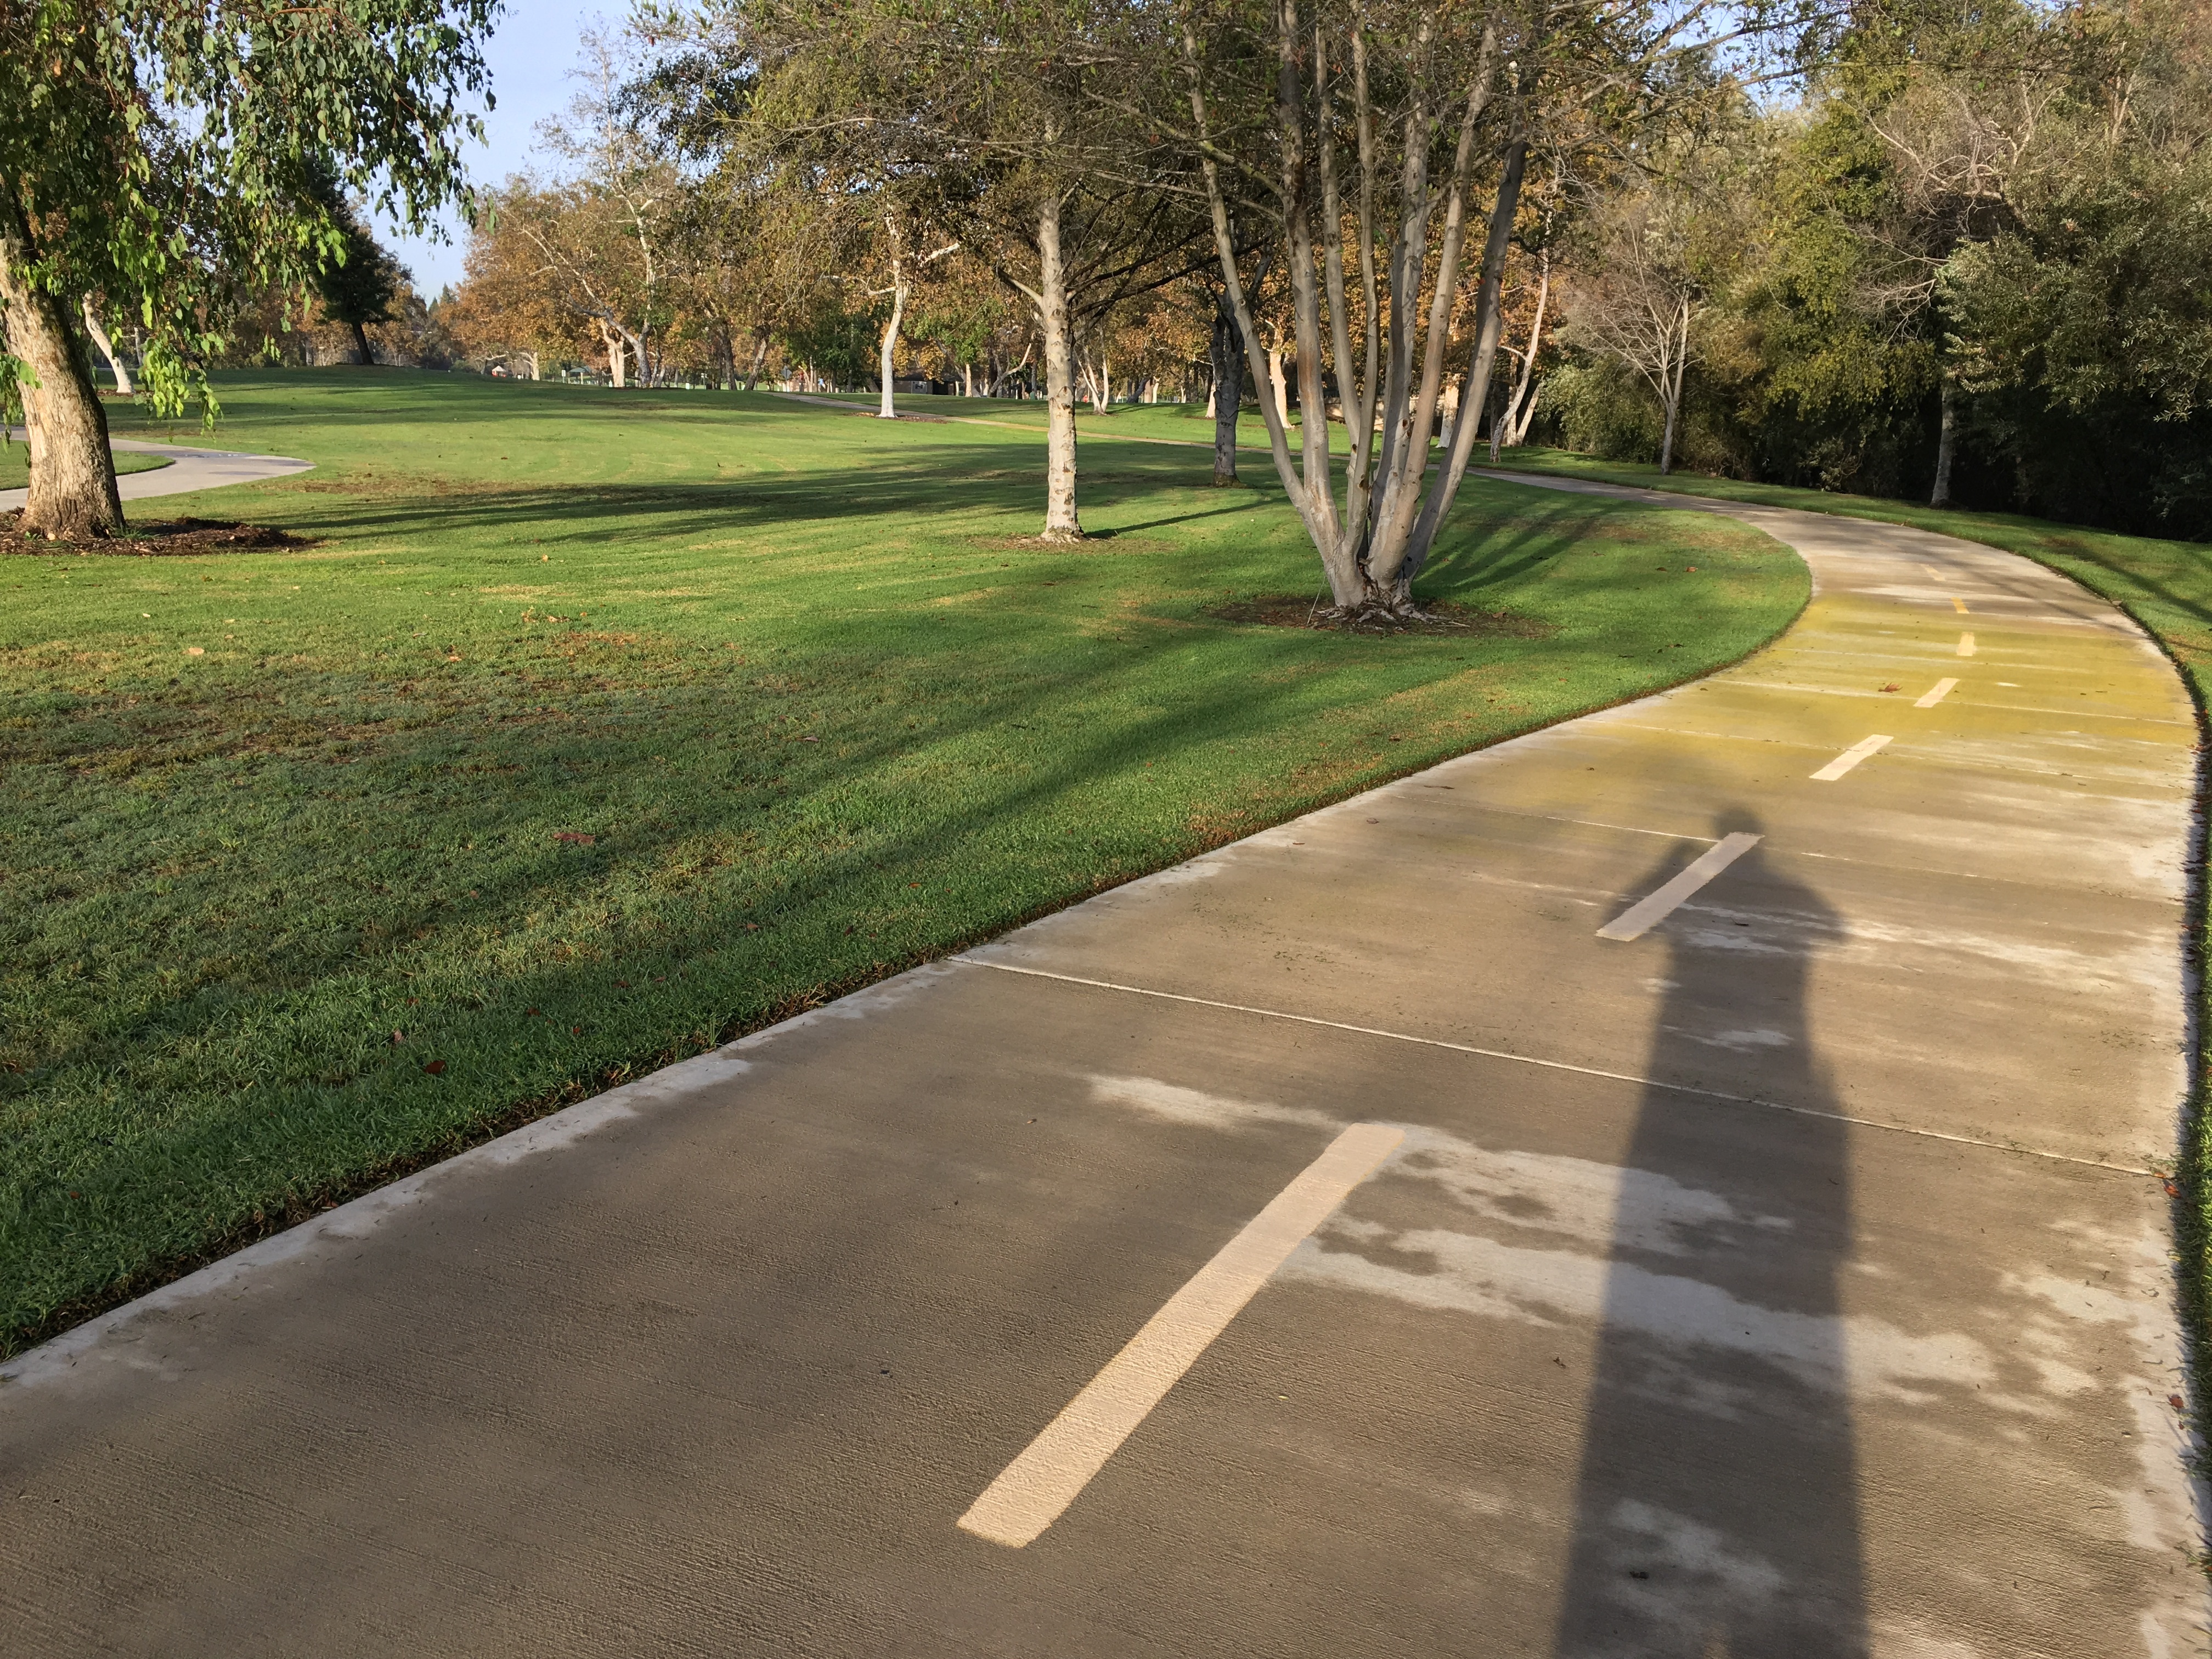
grass, structure, road, lawn, sidewalk, asphalt, walkway, lane, estate, 2016dml, driveway, neighbourhood, road surface, residential area, sport venue